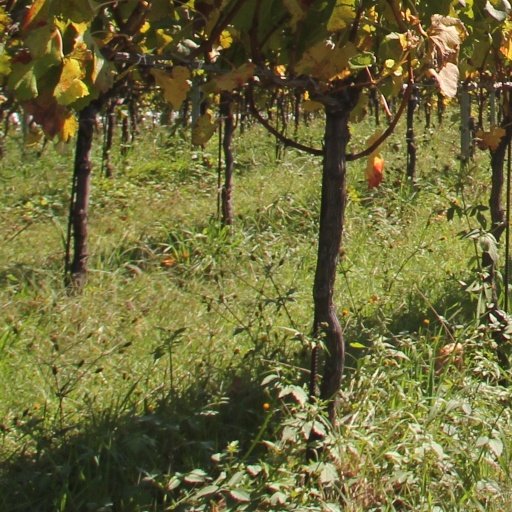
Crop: grape